Christoph Scheiner

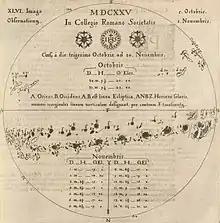
Depiction of the sunspots

Scheiner wrote three of his books in Rome: "Rosa Ursina sive Sol" (Bracciano, 1626–1630), on sunspots, which served as a standard work for research work on the sunspots for a long time. "Rosa Ursina sive Sol" contains four books. In the first part, Scheiner discusses the question of priority of discovery in regard to sunspots. The second part not only describes telescopes, different kinds of projection and the helioscope but also compares the optics of the telescope to the physiological optics of the eye. In the third book, Scheiner presents a comprehensive collection of the data from his observation of sunspots. Book 4 consists of two parts: the first part deals once again with solar phenomena like sunspots and sun flares, the sun's rotation period of 27 days and the inclination of its axis of rotation. In the second part, Scheiner mentions numerous passages and quotations from the Bible, the writings of the Church Fathers and philosophers to prove that his geocentric view is in accordance with the teachings of the Catholic Church.